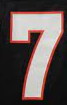
Number: 7